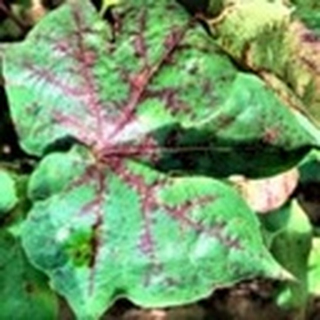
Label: cotton_bacterial_blight